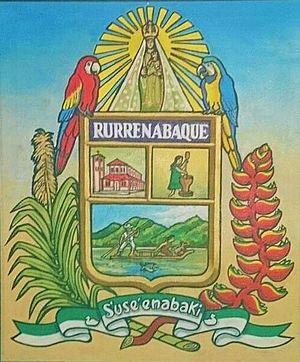
"Rurrenabaque est une petite ville du Nord de la Bolivie sur le Fleuve Beni. Elle est la capitale de Rurrenabaque. Au cours des dernières années, elle est devenue populaire auprès des touristes internationaux en tant que porte d'entrée pour les visites du Parc National Madidi, et de la pampa environnante. Ses habitants surnomment la ville ""Rurre.""